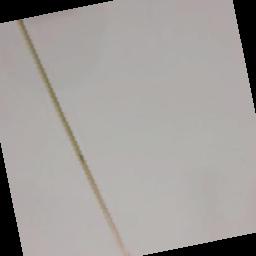
Label: Rice___Brown_Spot